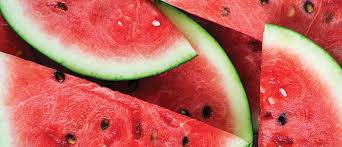
Label: Watermelon